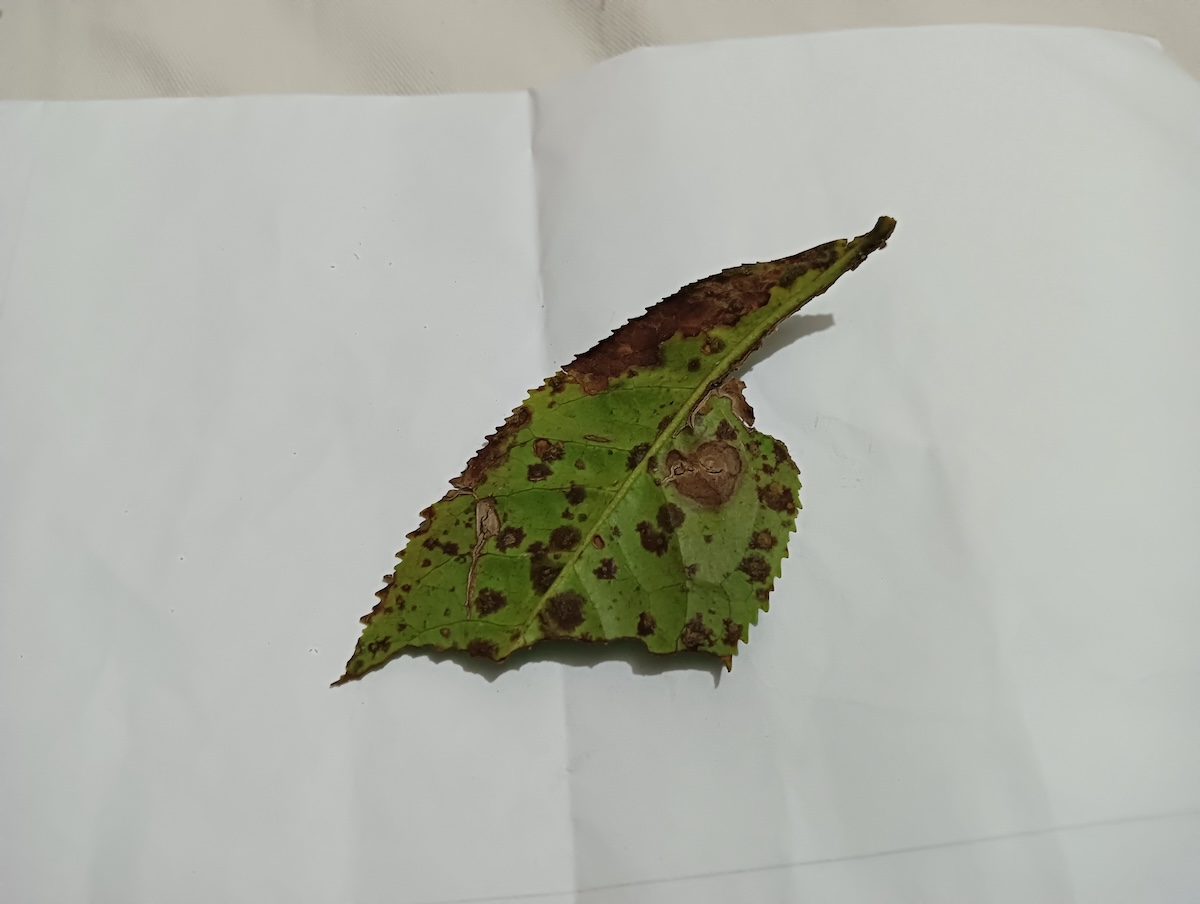
Label: Brown Blight